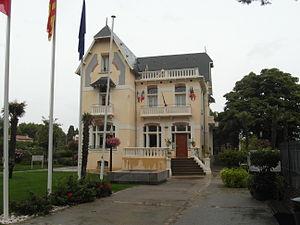
Mairie de Pézilla-la-Rivière (66)
Pézilla-la-Rivière est une commune française, située dans le département des Pyrénées-Orientales en région Occitanie.